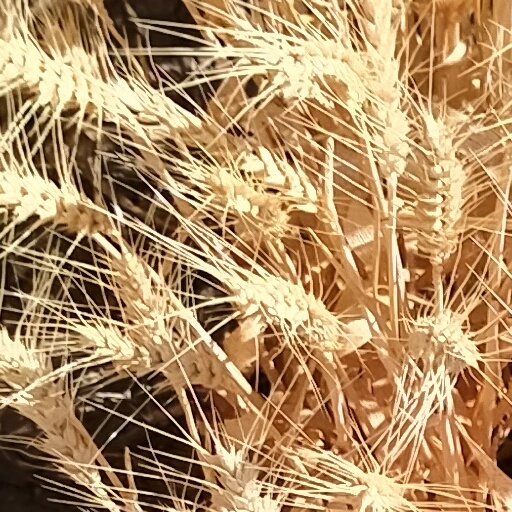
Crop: wheat